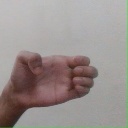
अक्षर: ख